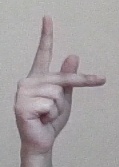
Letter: dha